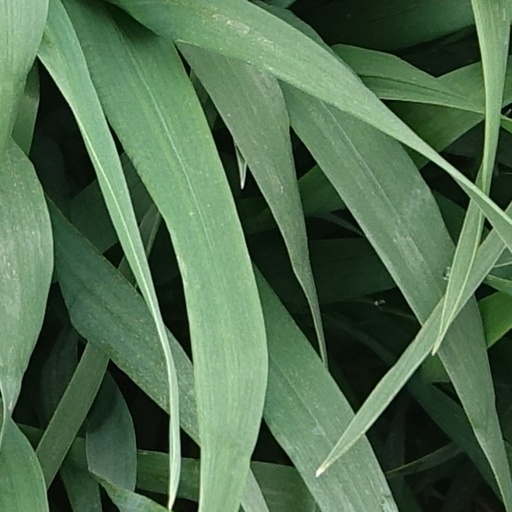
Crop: wheat